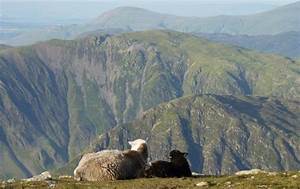
Label: pecora